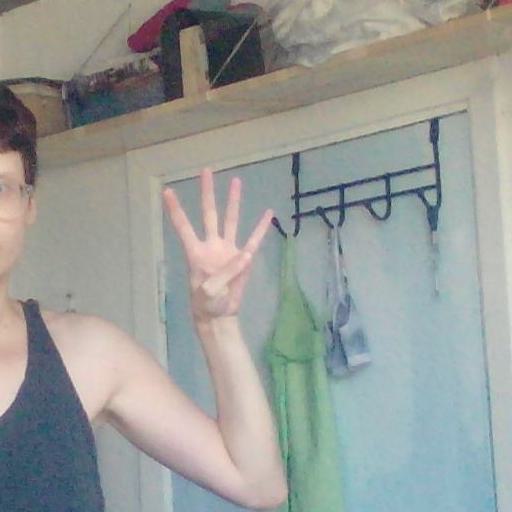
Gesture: four